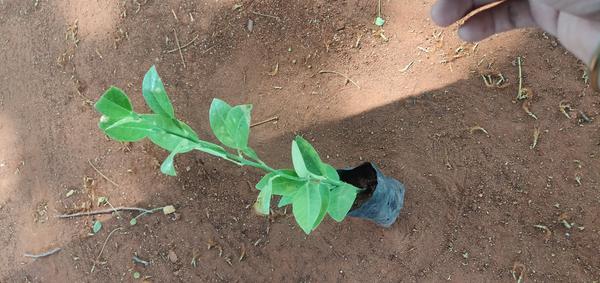
Plant: Lemon